Ghost of Christmas Yet to Come

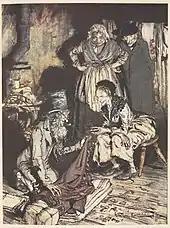
Scrooge's bedcurtains are examined in Old Joe's rag-and-bone shop – illustration by Arthur Rackham (1915).

The Spirit stood among the graves, and pointed down to One. He advanced towards it trembling. The Phantom was exactly as it had been, but he dreaded that he saw new meaning in its solemn shape.